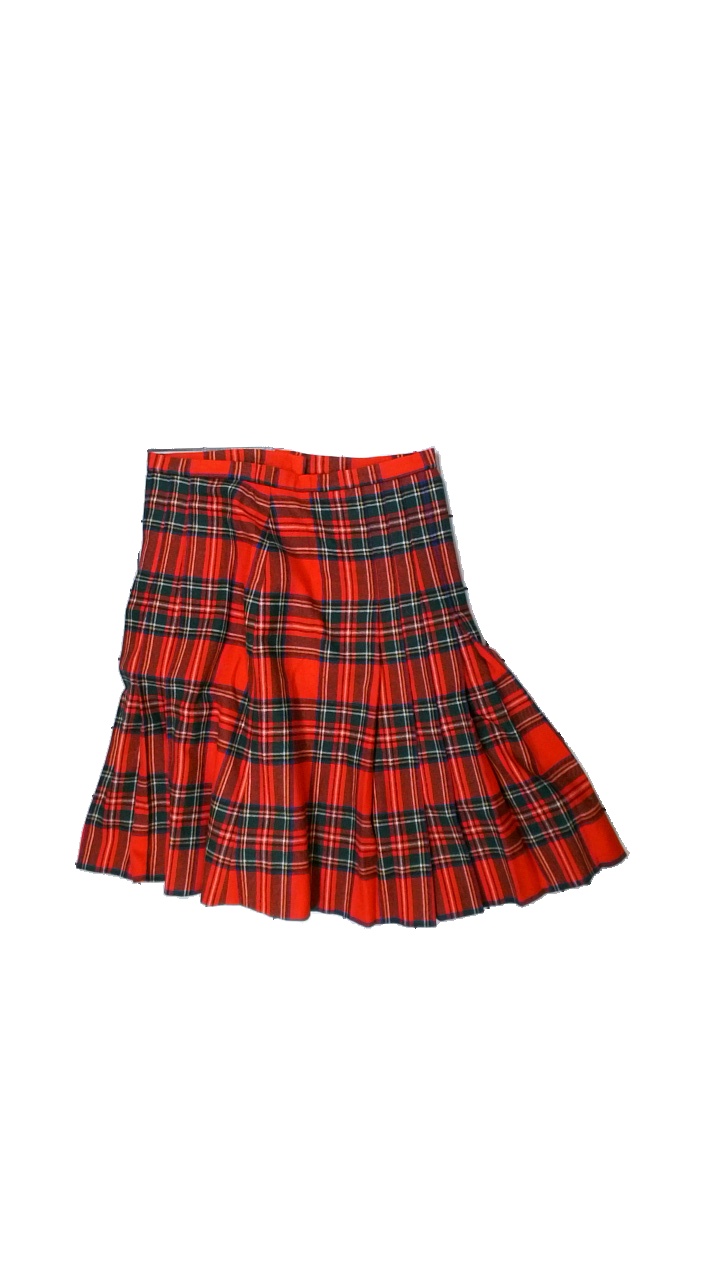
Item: Skirt (Ladies)
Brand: Missing
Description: Checkered skirt
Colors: Red, Green, Blue, Multicolor
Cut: Regular
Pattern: Checkered print
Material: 69% Polyester 31% Wool
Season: All
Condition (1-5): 5
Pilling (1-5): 5
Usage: Reuse
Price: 100-150